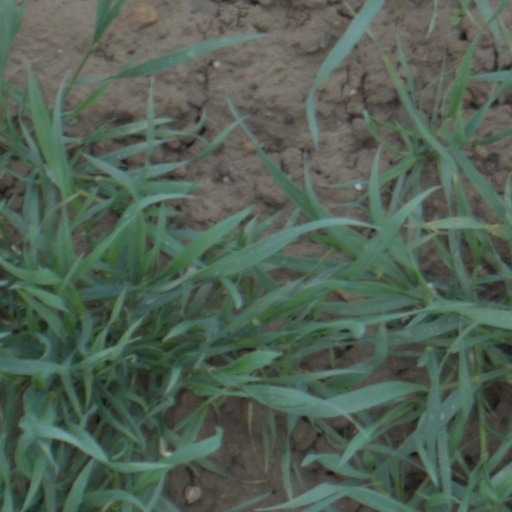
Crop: wheat